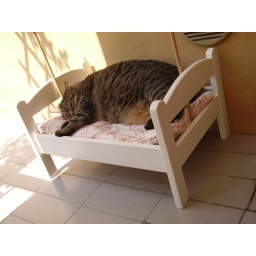
titi in her bed on balcony after lunch